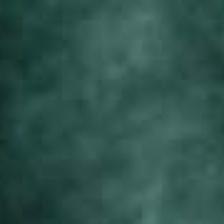
Label: faces